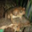
Label: frog